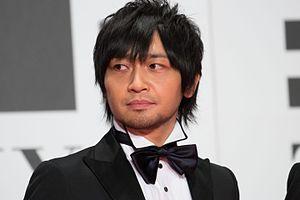
Yūichi Nakamura, né le 20 février 1980 dans la préfecture de Kagawa, est un seiyū travaillant pour Watanabe Entertainment.